Fujiwara no Fusasaki

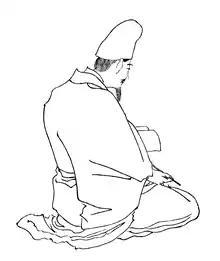
Fujiwara no Fusasaki

Fujiwara no Fusasaki (藤原 房前, 681 – May 25, 737) was a Japanese court noble who was a member of the Fujiwara clan and the founder of the Hokke House of the Fujiwara. He served as "Sangi" (Associate Counselor) in the Imperial Court.